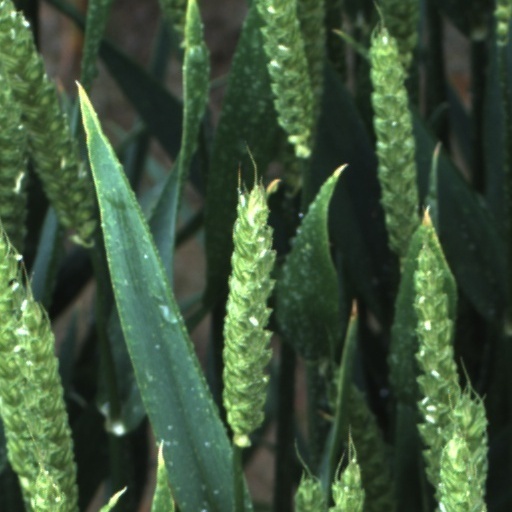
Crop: wheat